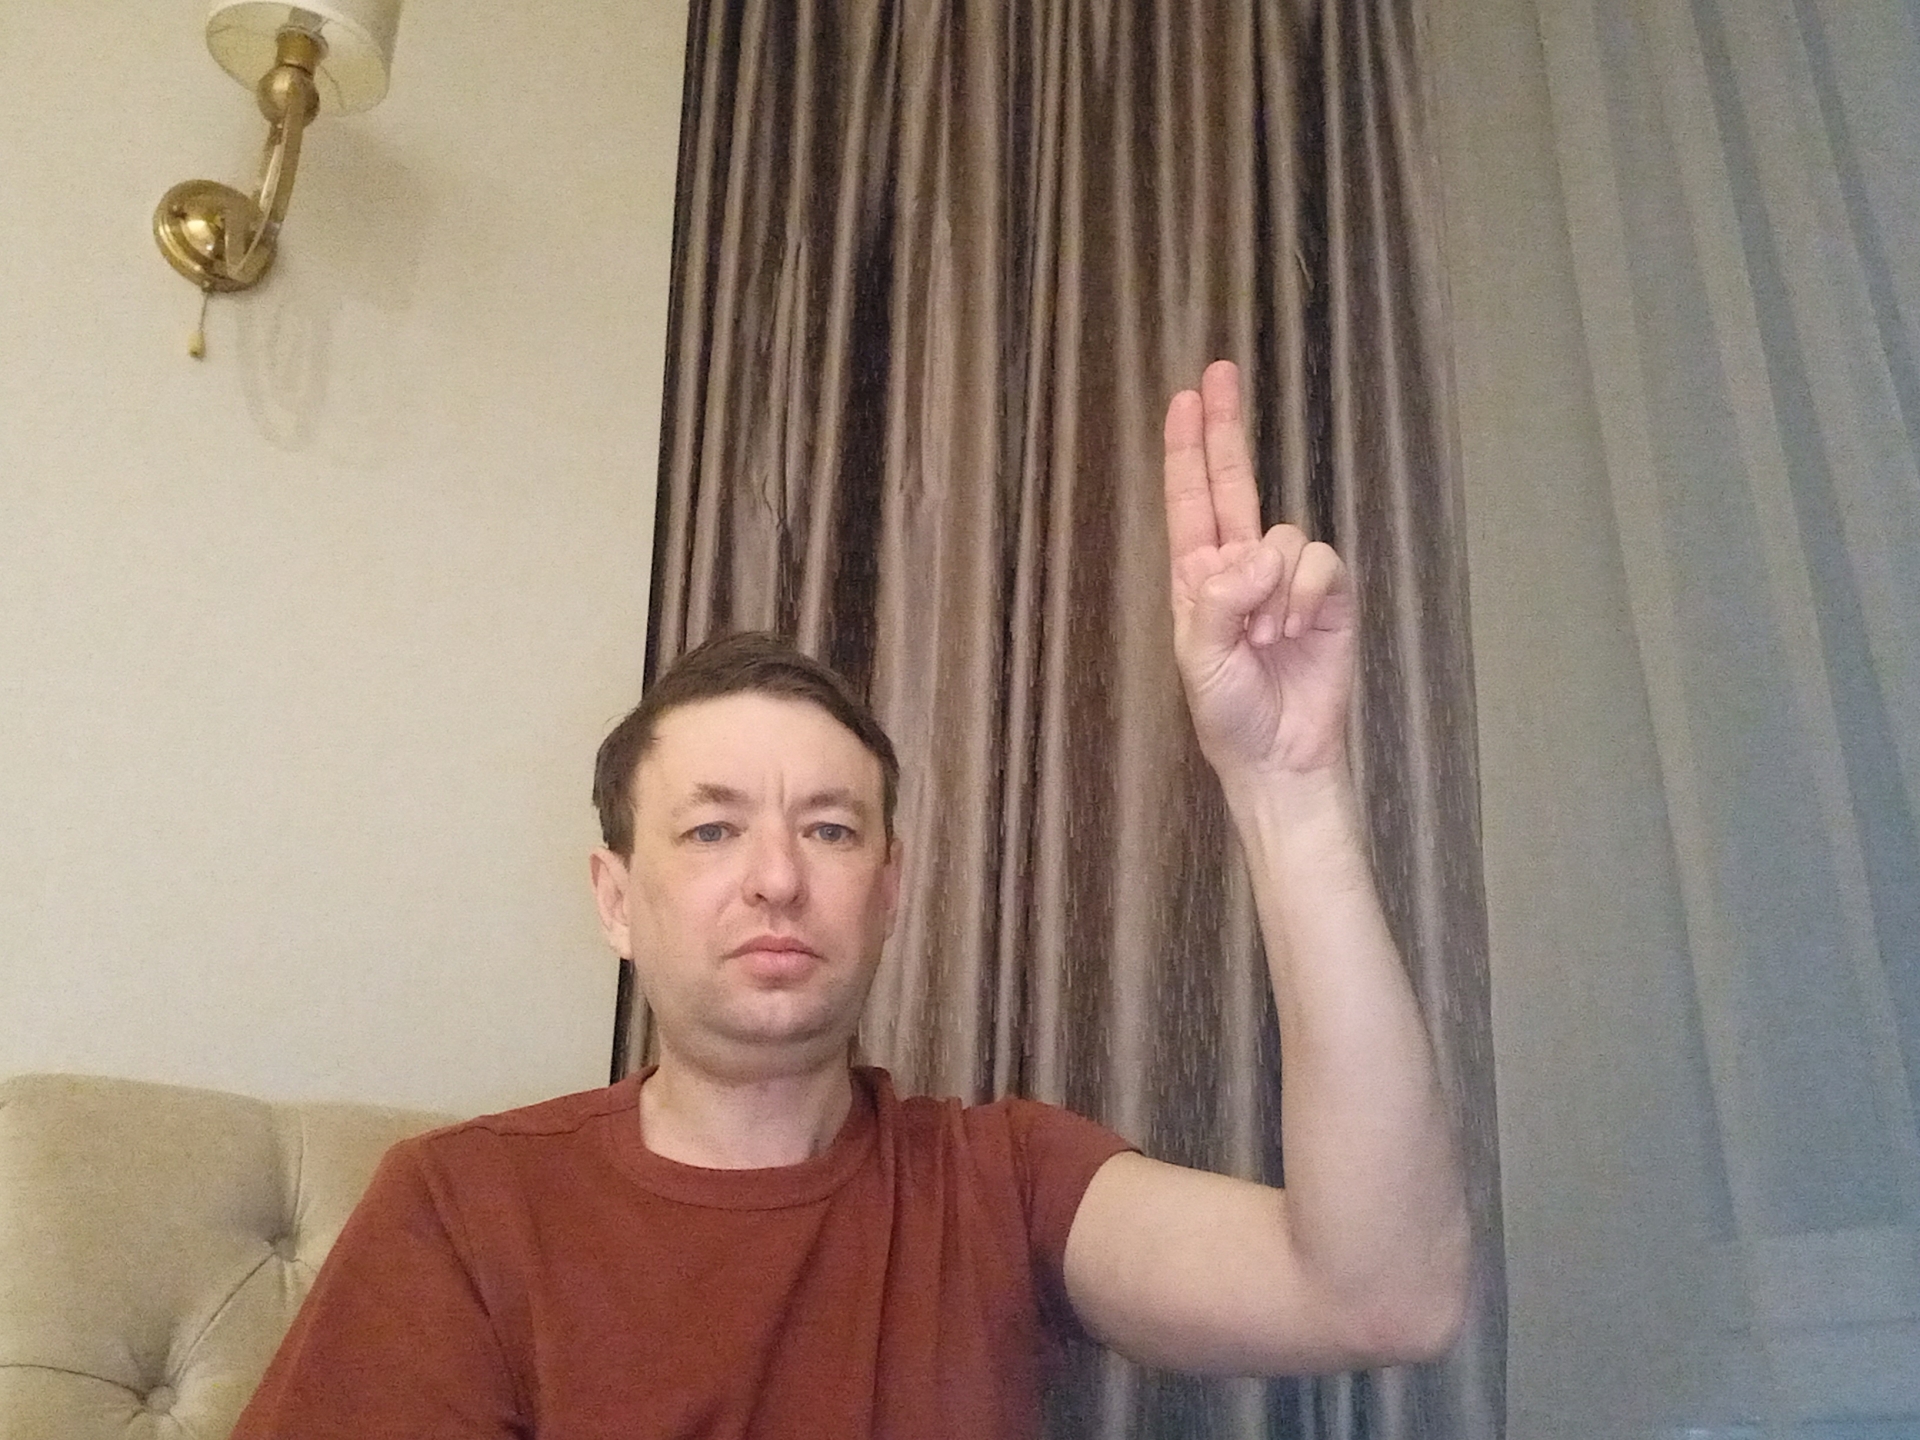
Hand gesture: two_up